Rico Rex

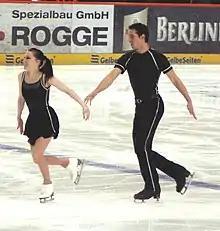
Rex and Eva-Maria Fitze at the 2006 German Championships.

Rico Rex (born 5 October 1976 in Chemnitz) is a German former pair skater. With former partner Eva-Maria Fitze, he is the 2003 German national champion.